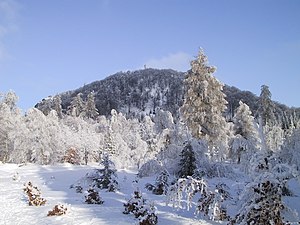
Zittauer Gebirge
Udsigt over Waltersdorf mod Lausche
Zittauer Gebirge er et bjergområde længst mod sydøst i delstaten Sachsen i Tyskland, nær punktet hvor Tyskland, Polen og Tjekkiet mødes. Zittauer Gebirge har fået sit navn efter den saksiske by Zittau, som ligger ved foden af højdedraget. Geologisk og geografisk er Zittauer Gebirge en del af bjergkæden Lucické hory.